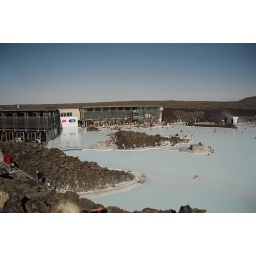
The Blue Lagoon swimming area with the power plant in the background.